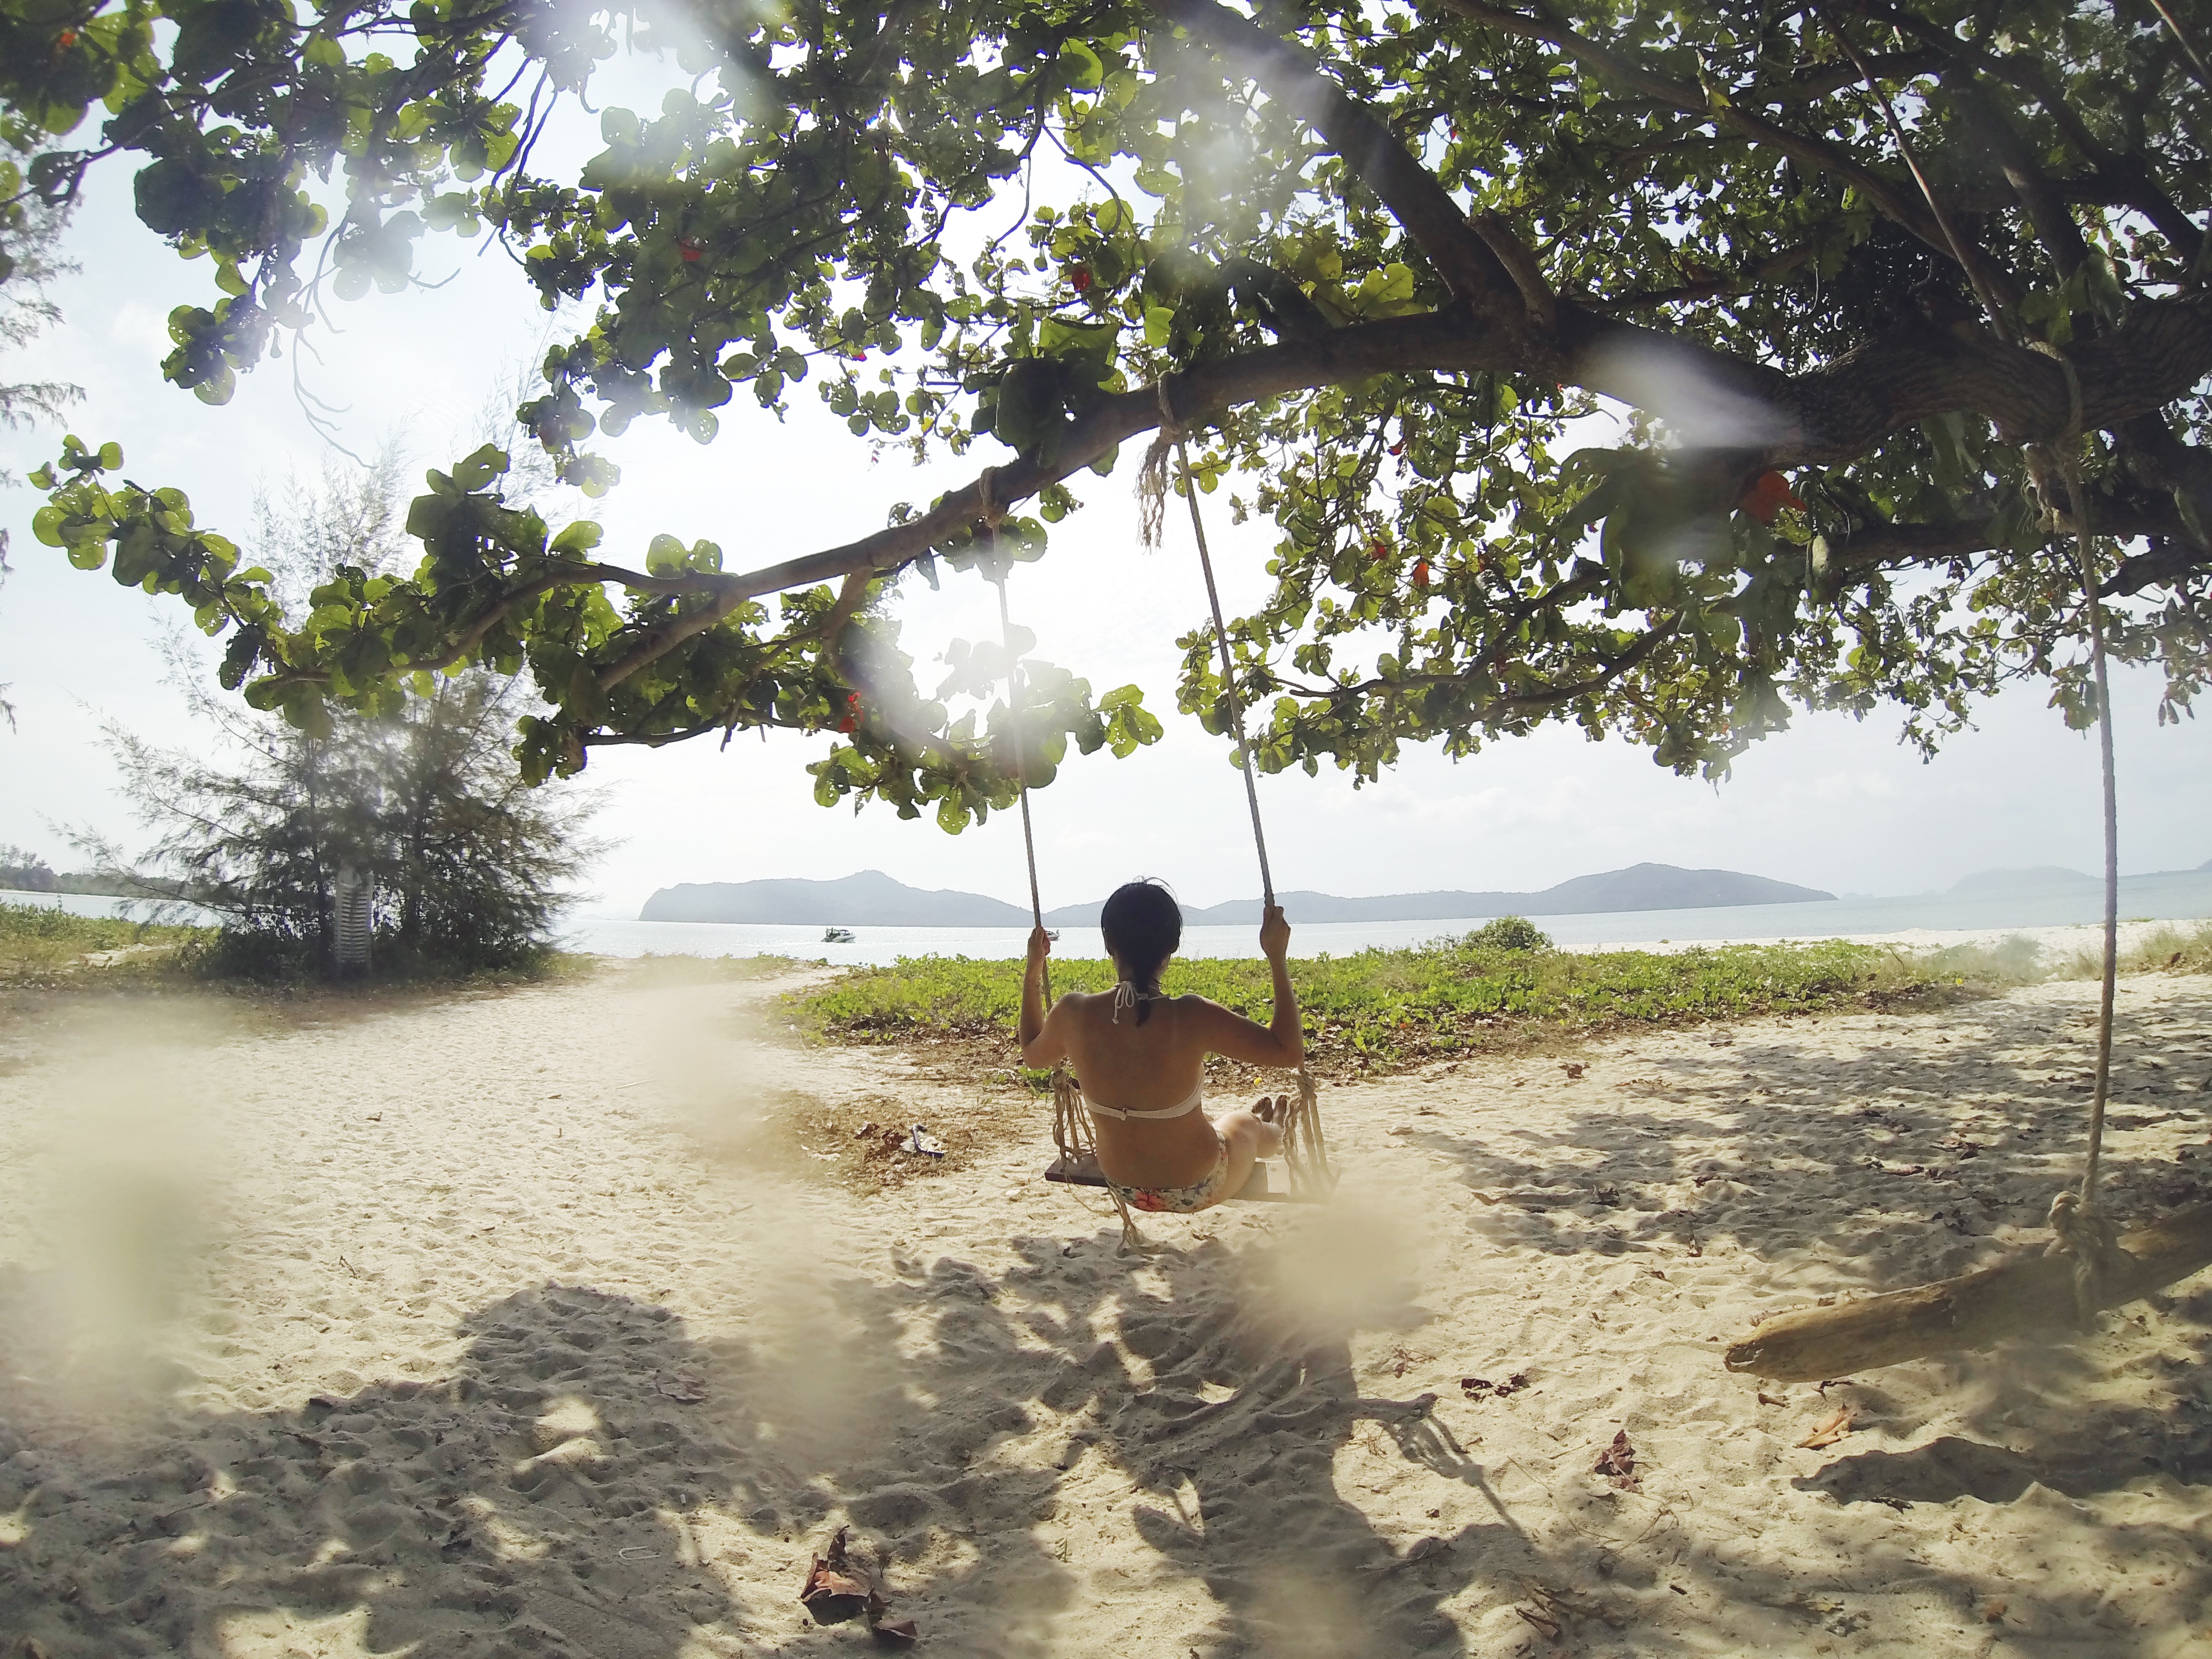
beach, sea, tree, water, sand, ocean, person, girl, sunlight, morning, vacation, seashore, swing, trees, sunny